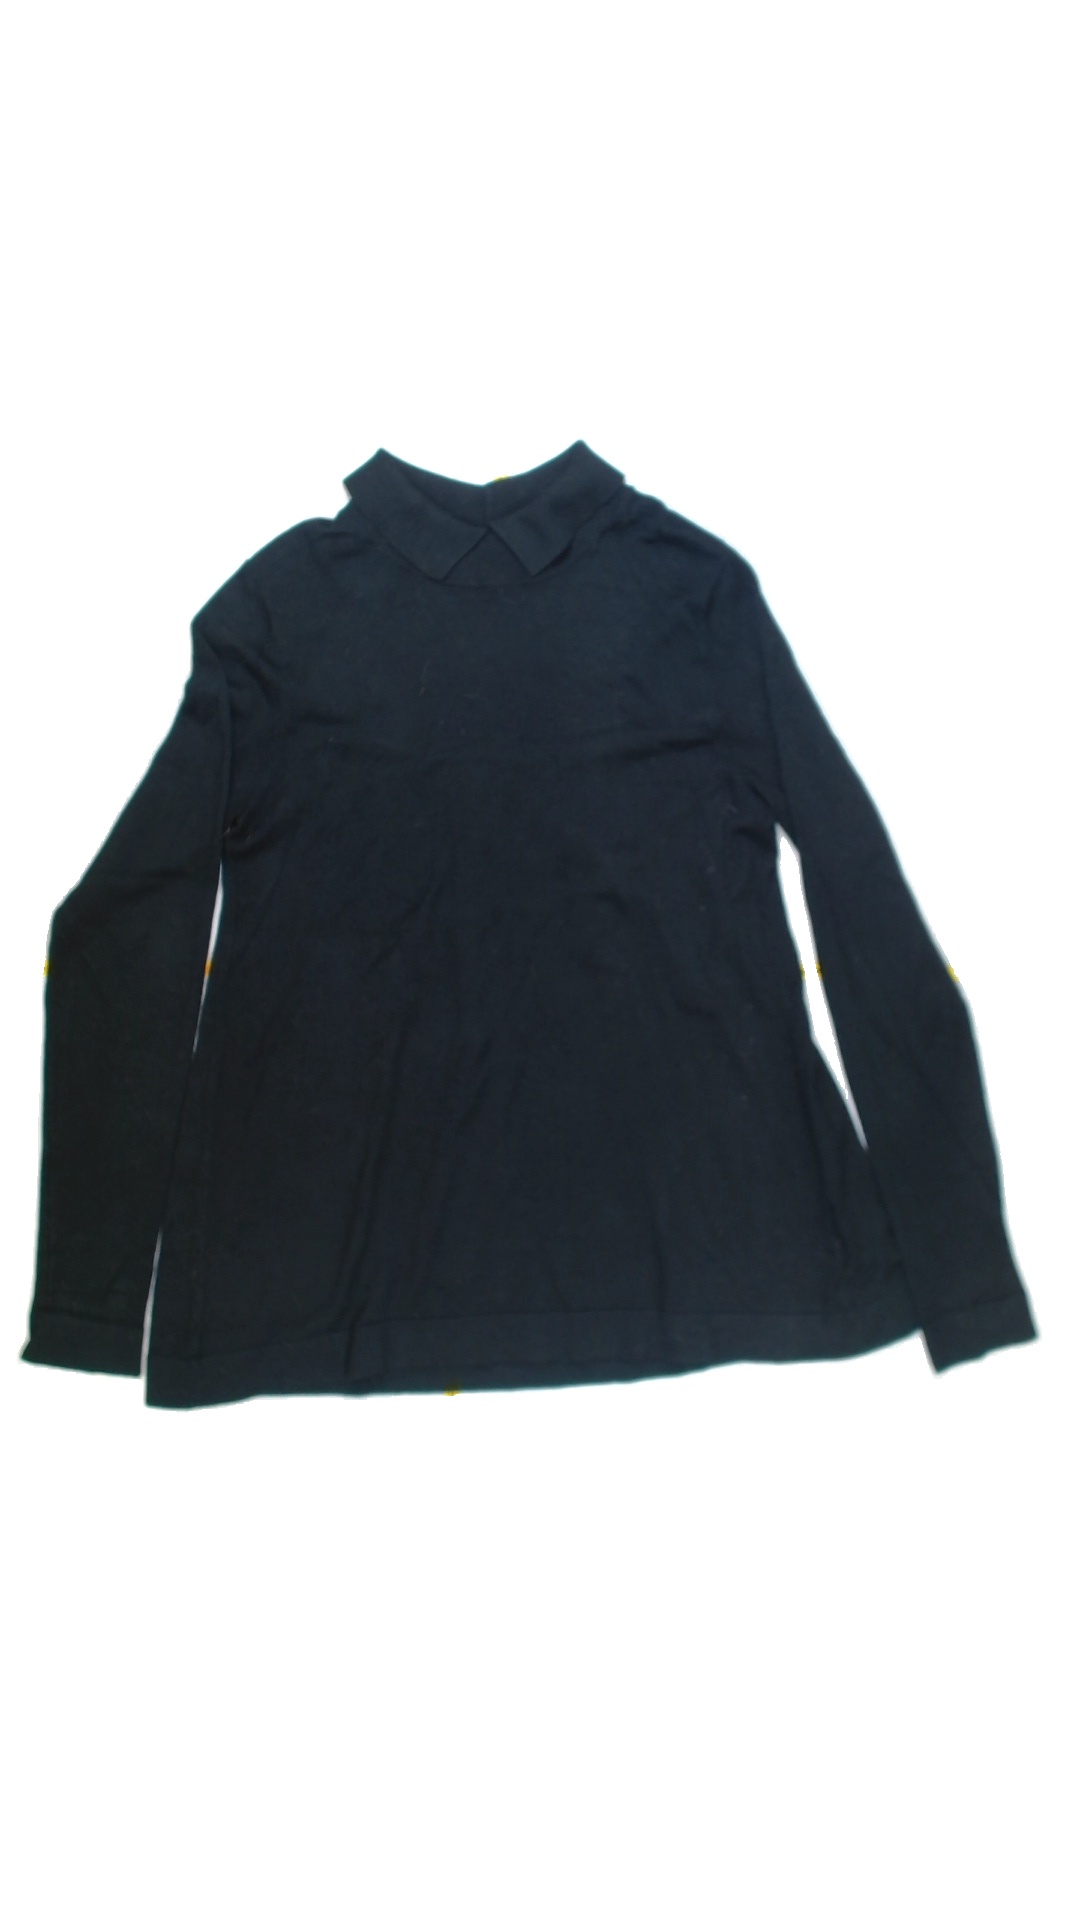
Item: Shirt (Ladies)
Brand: Not Applicable
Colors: Black
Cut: Regular, Collar
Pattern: Plain
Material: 82%viscose 18%nylon
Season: All
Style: No trend
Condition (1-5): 3
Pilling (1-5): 4
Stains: Yes
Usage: Export
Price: <50